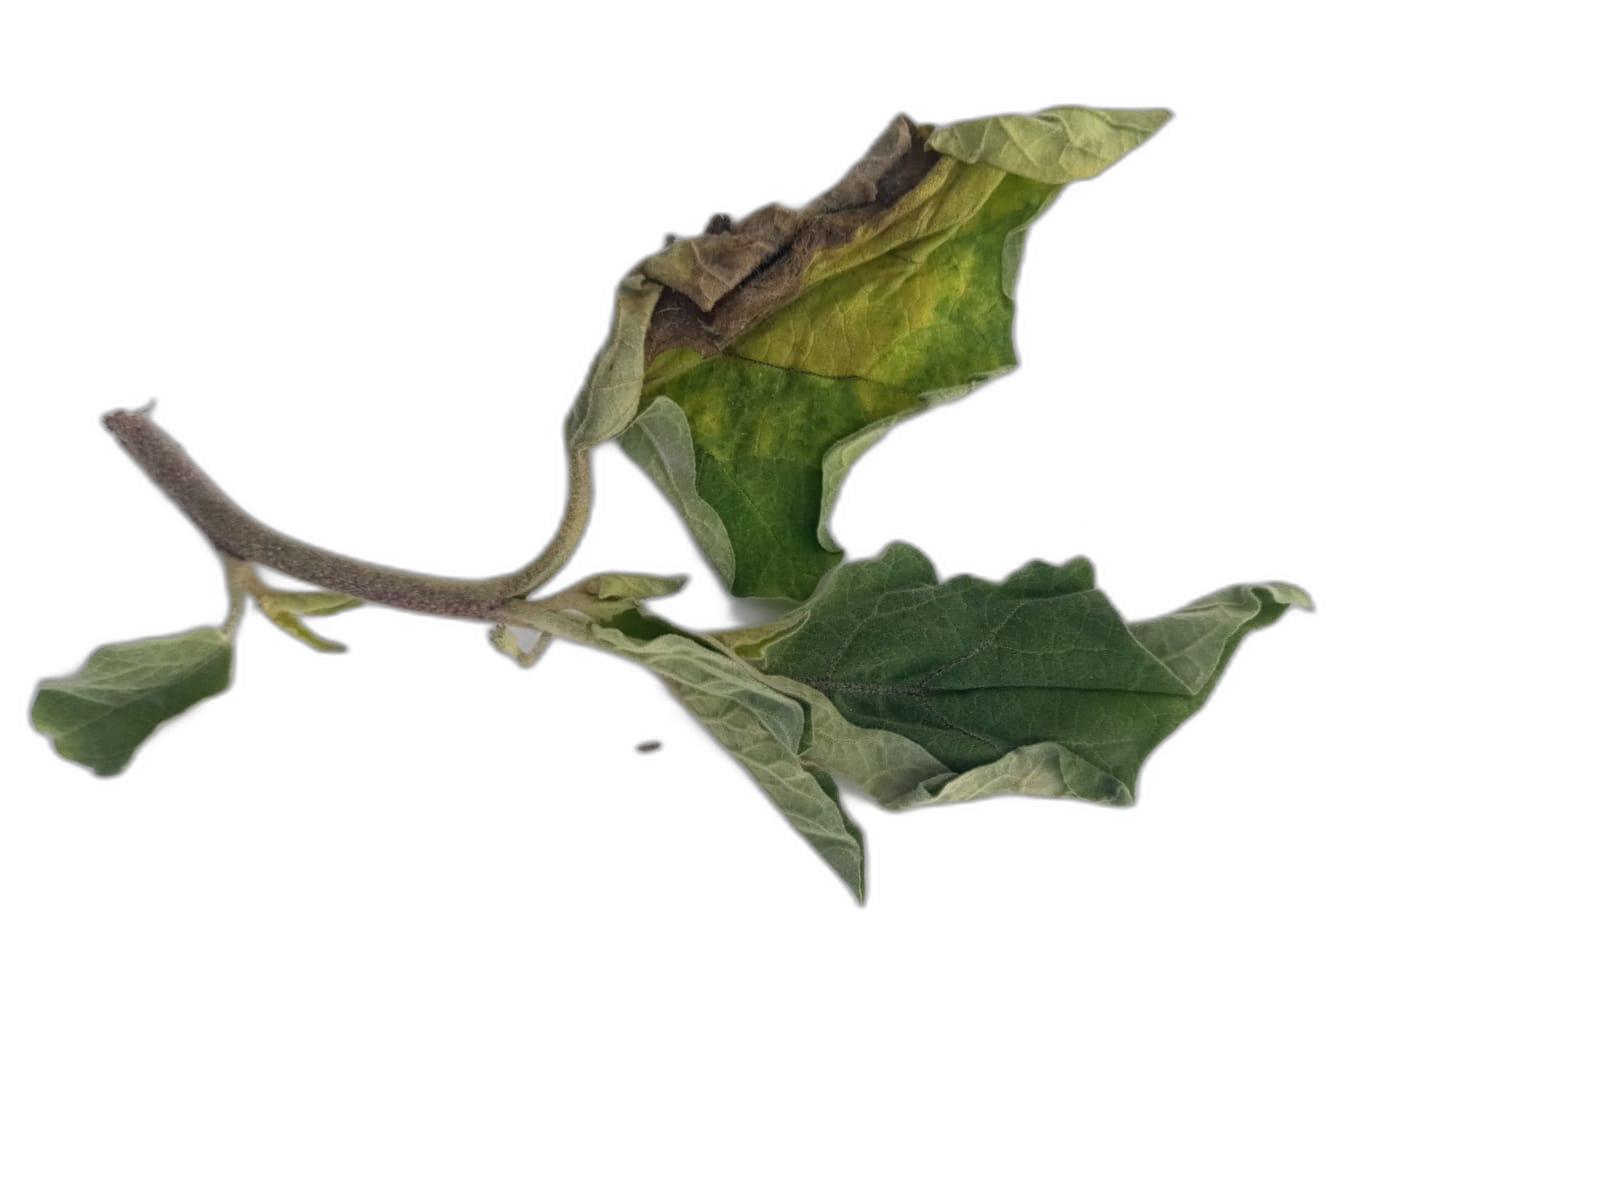
Label: Wilt Disease